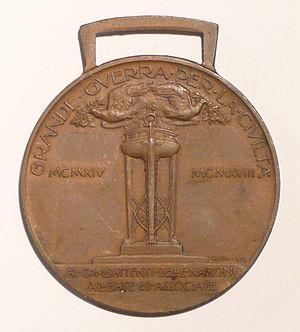
Médaille interalliée 1914-1918 - Italie
Cette médaille interalliée commémorative de la Première Guerre mondiale, dite « Médaille de la Victoire » a été créée par la loi du 20 juillet 1922.